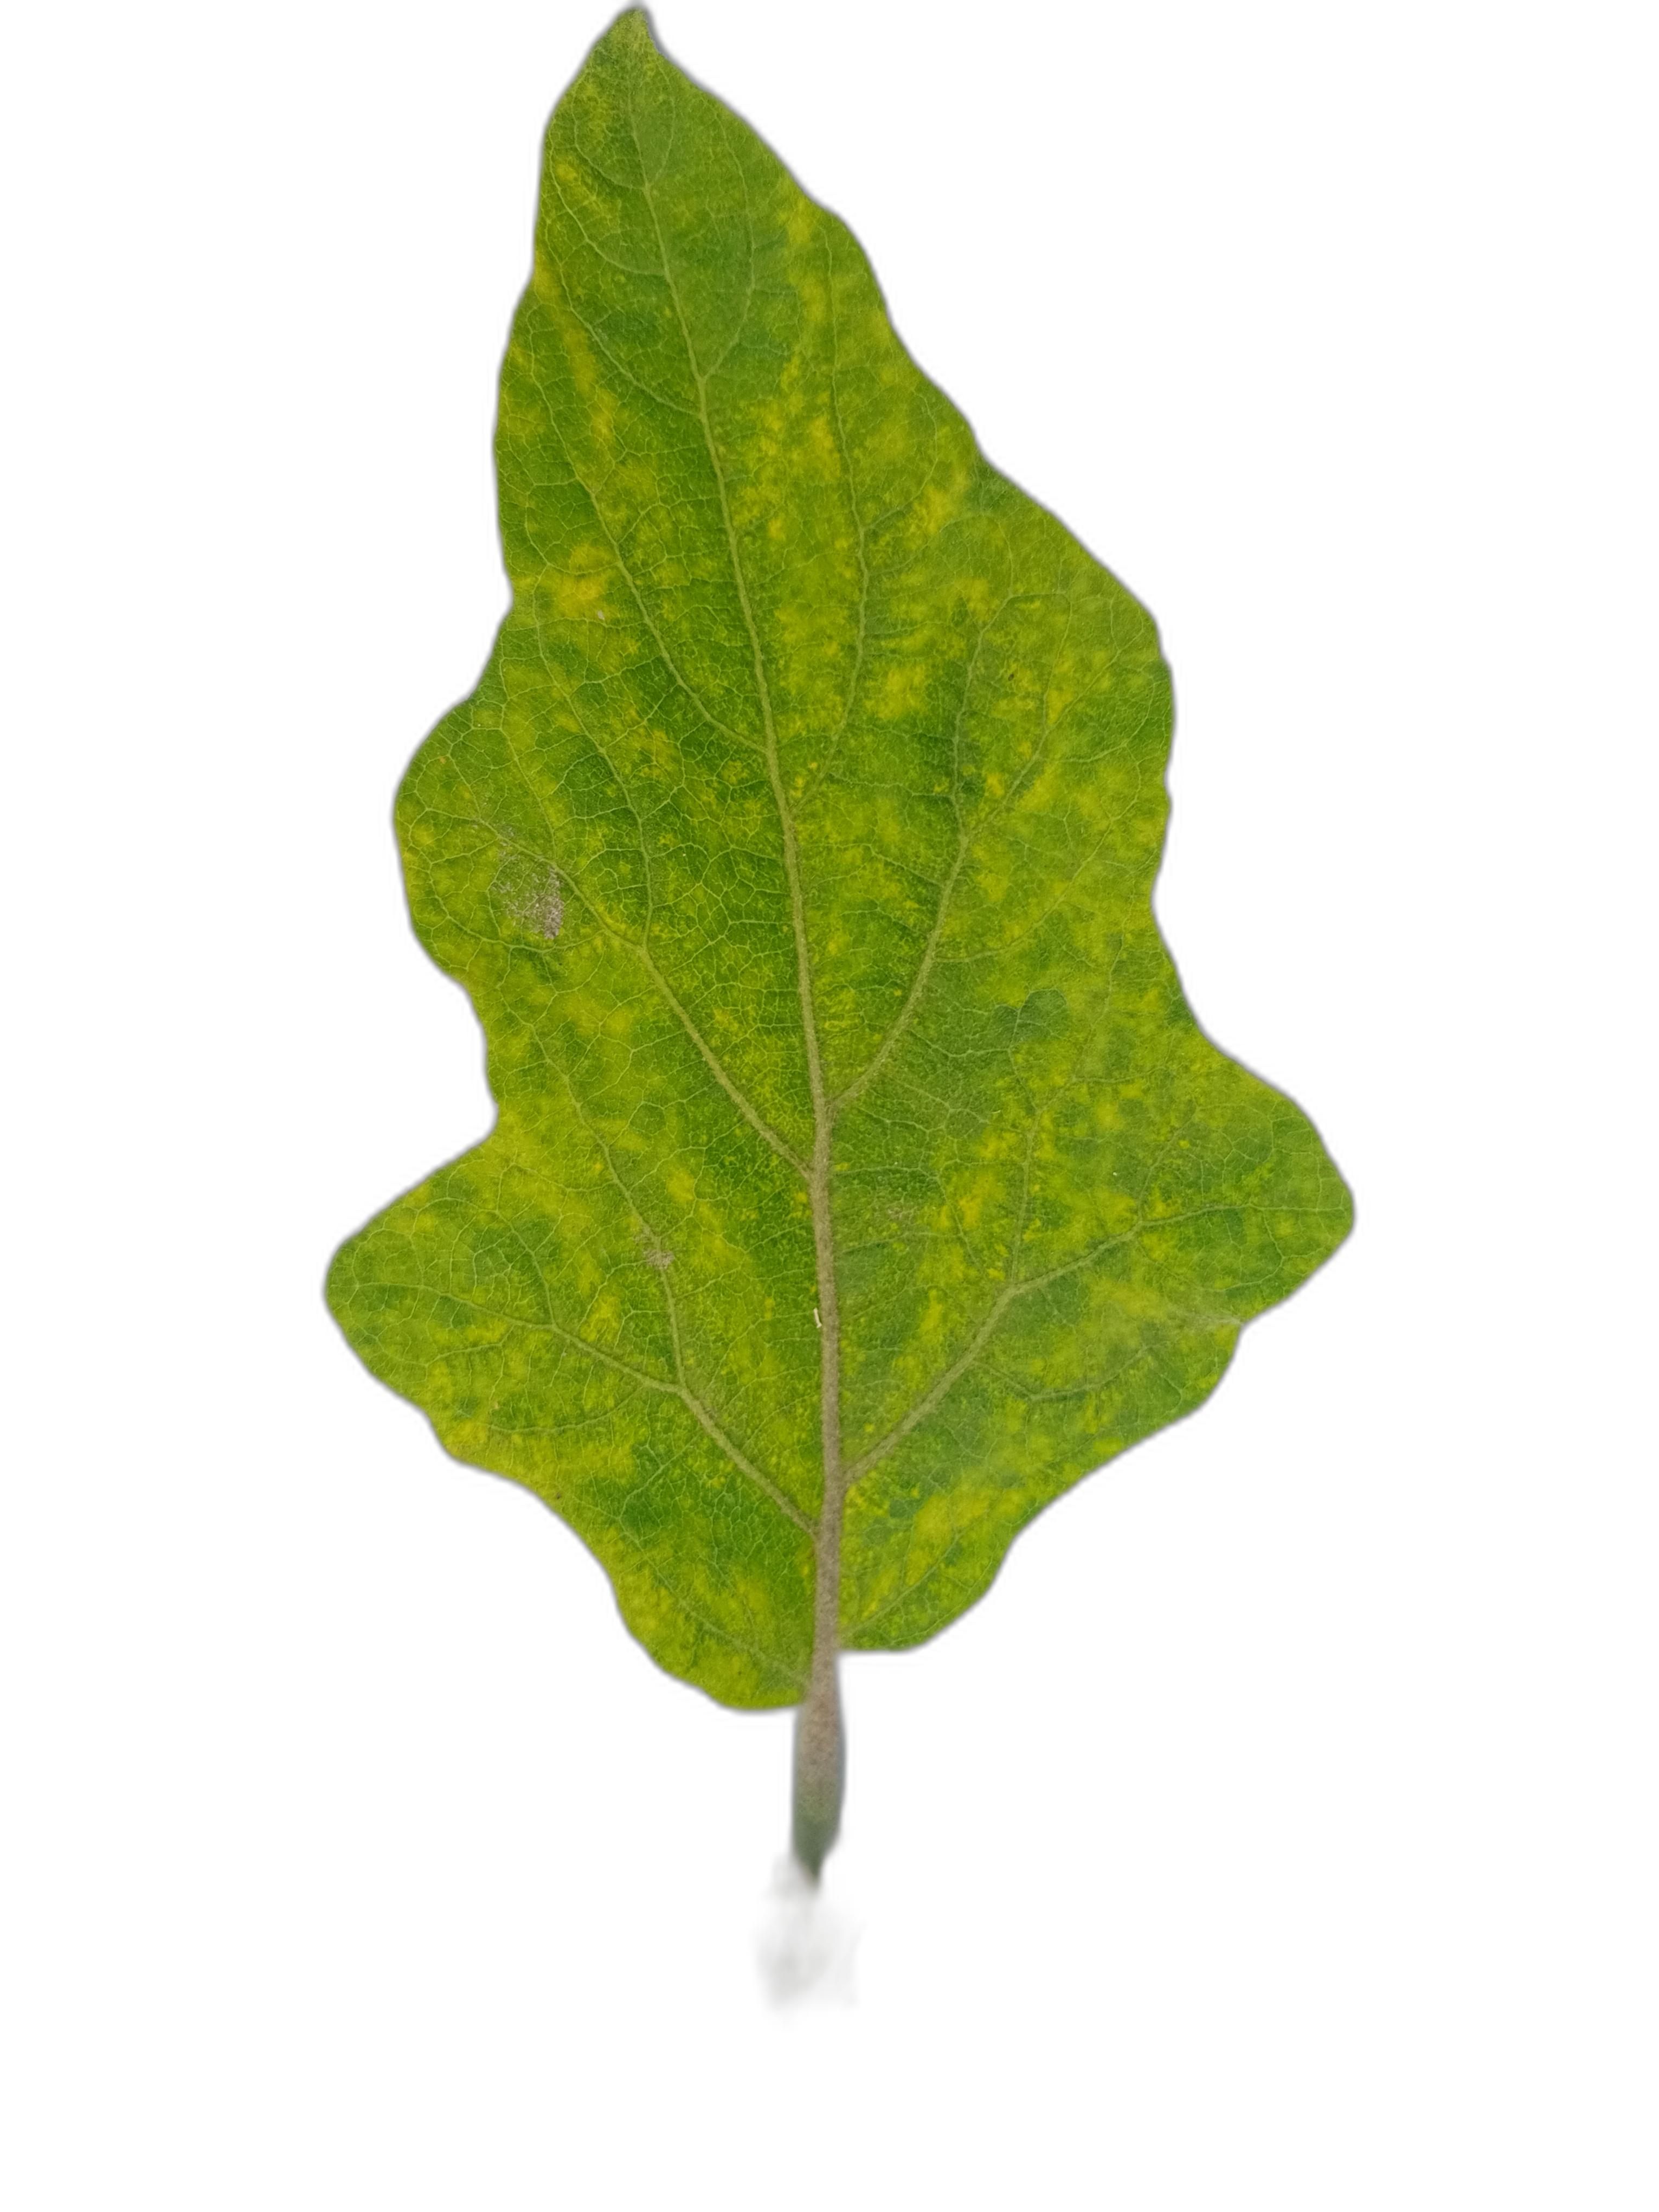
Label: Healthy Leaf